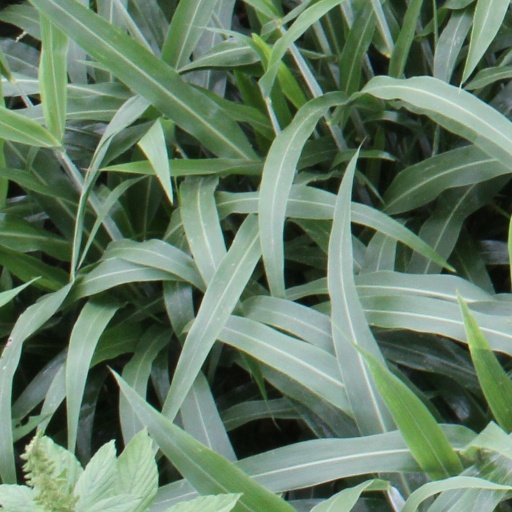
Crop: sorghum